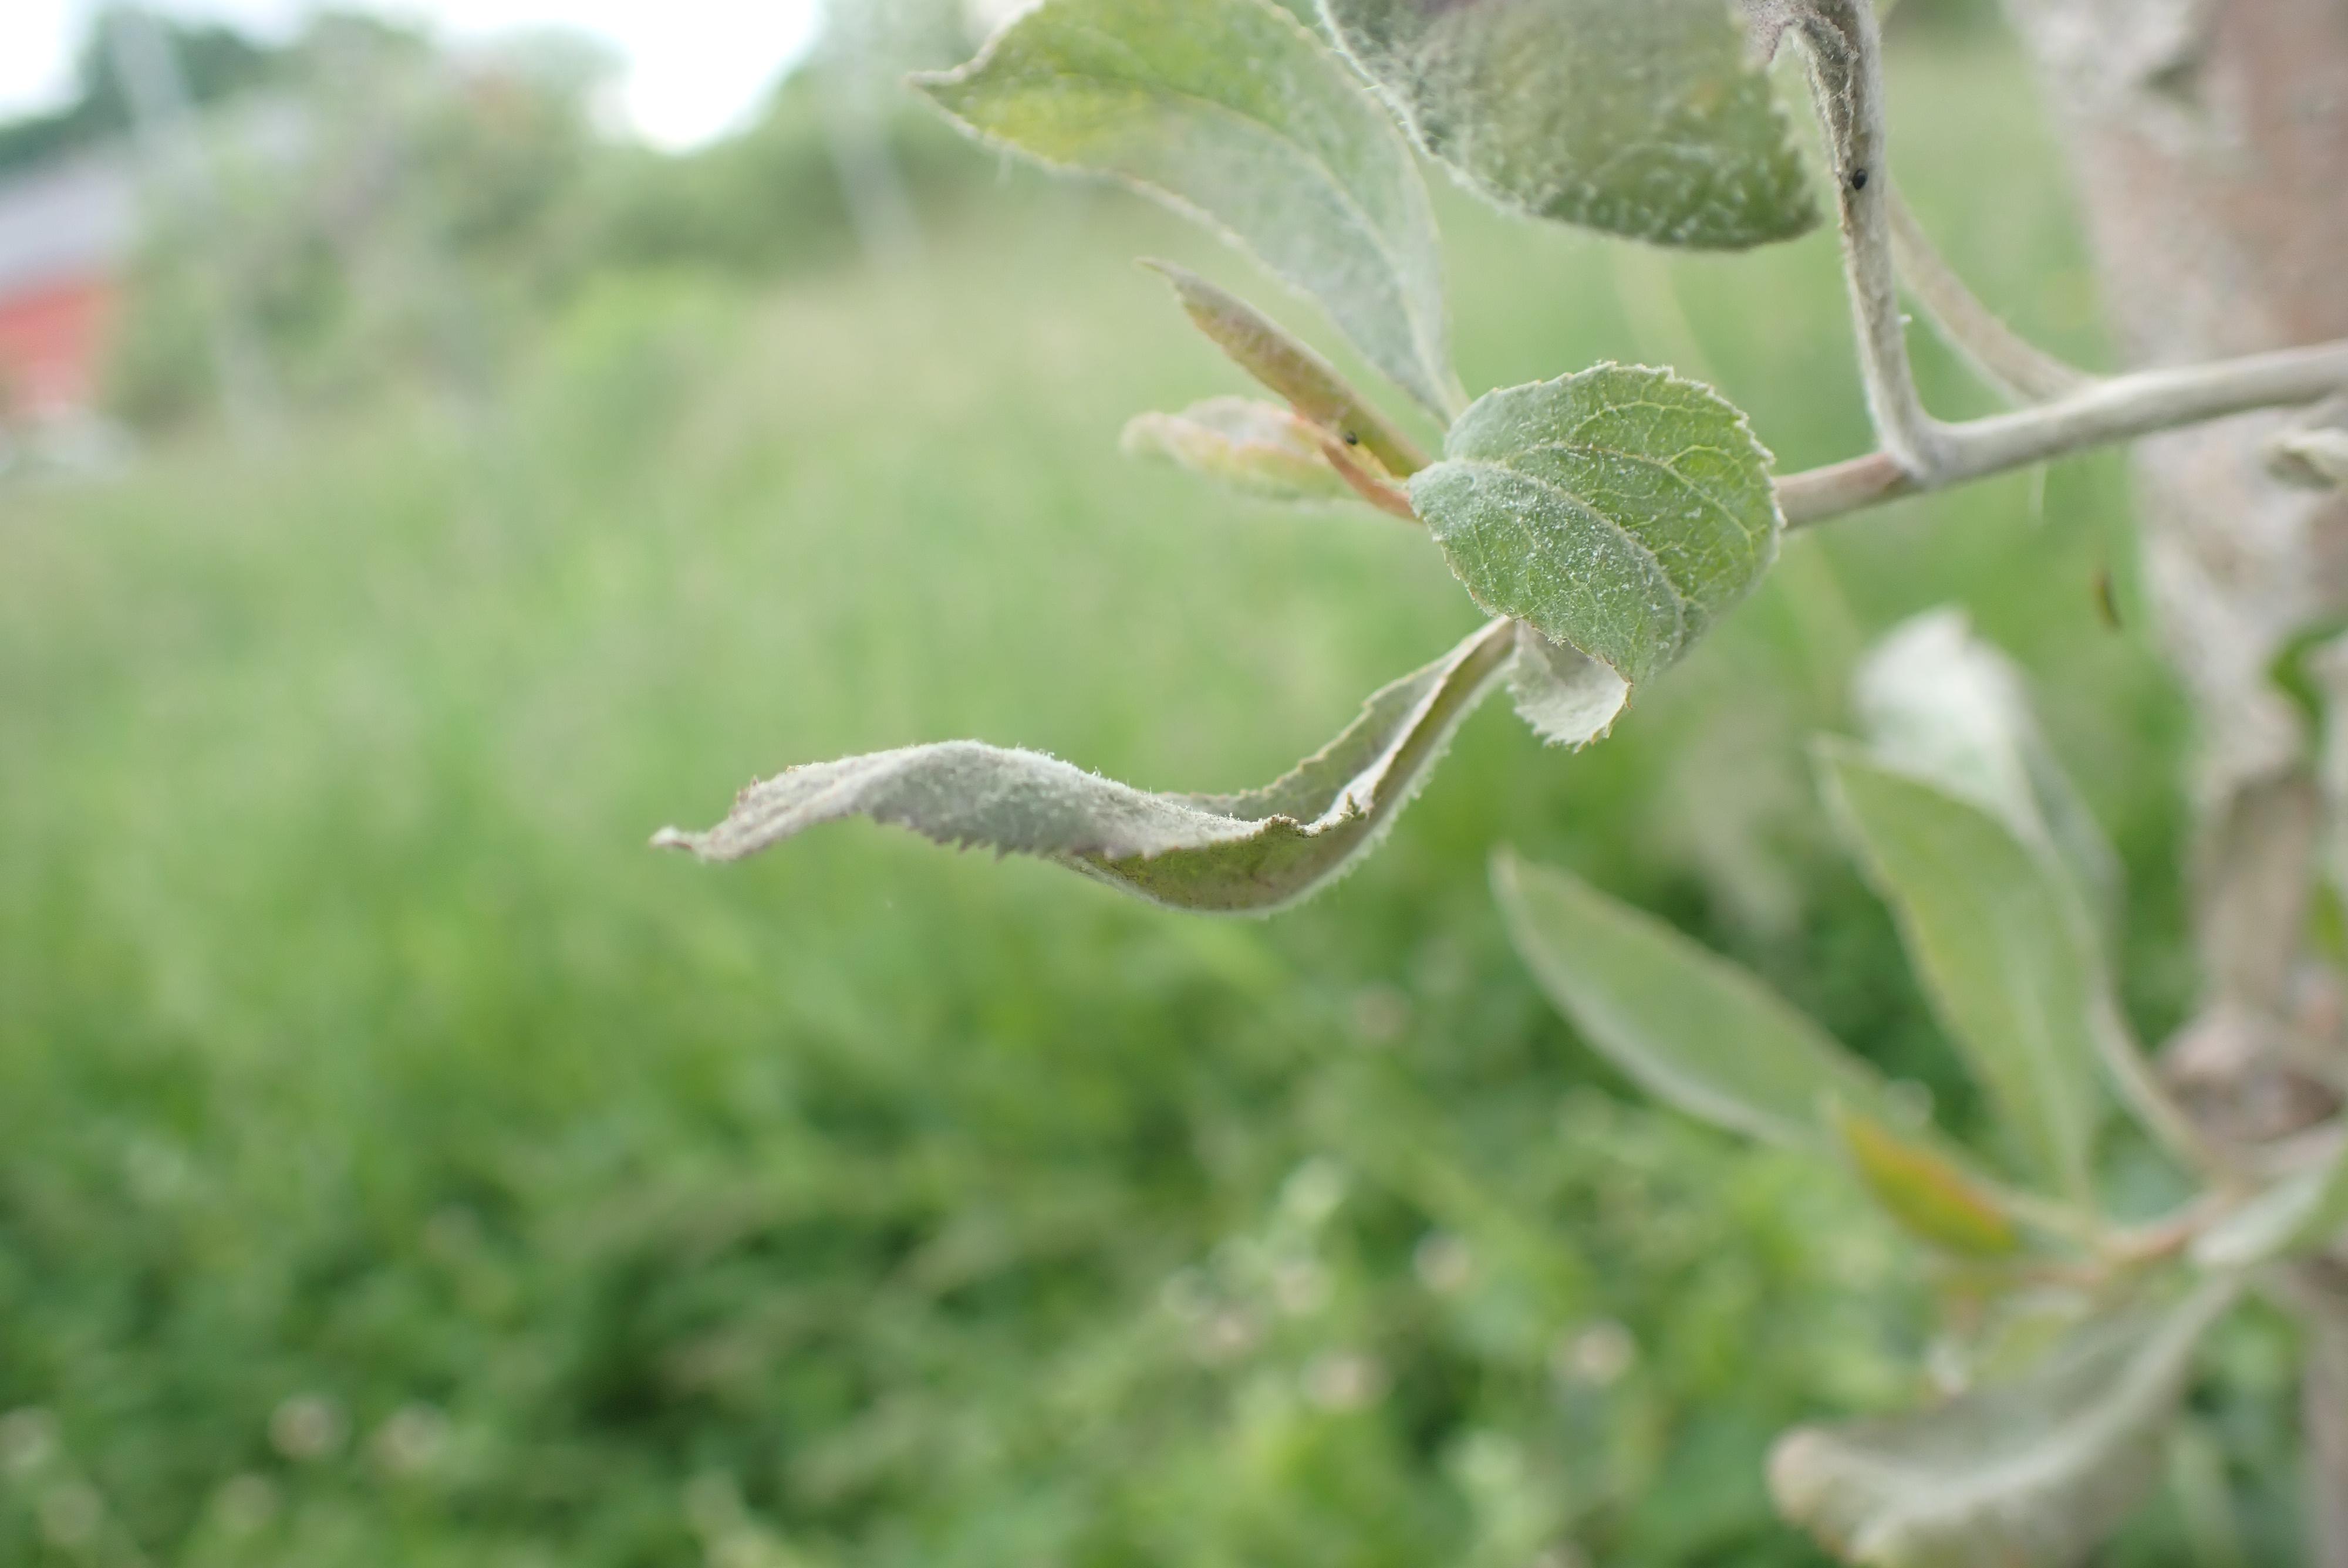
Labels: powdery_mildew